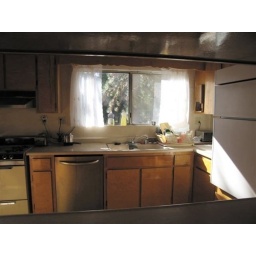
There is a nice, large window over the kitchen sink to enjoy the view.